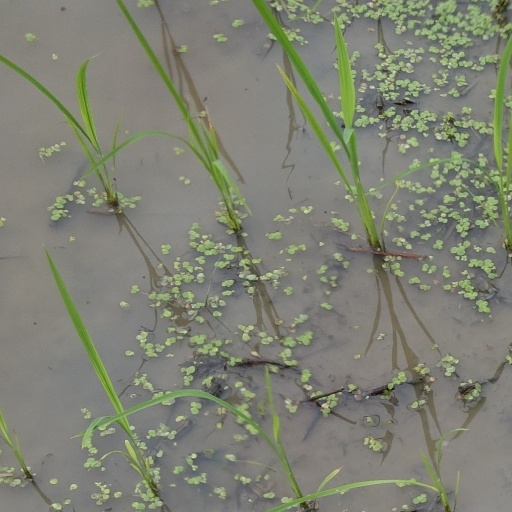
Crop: rice